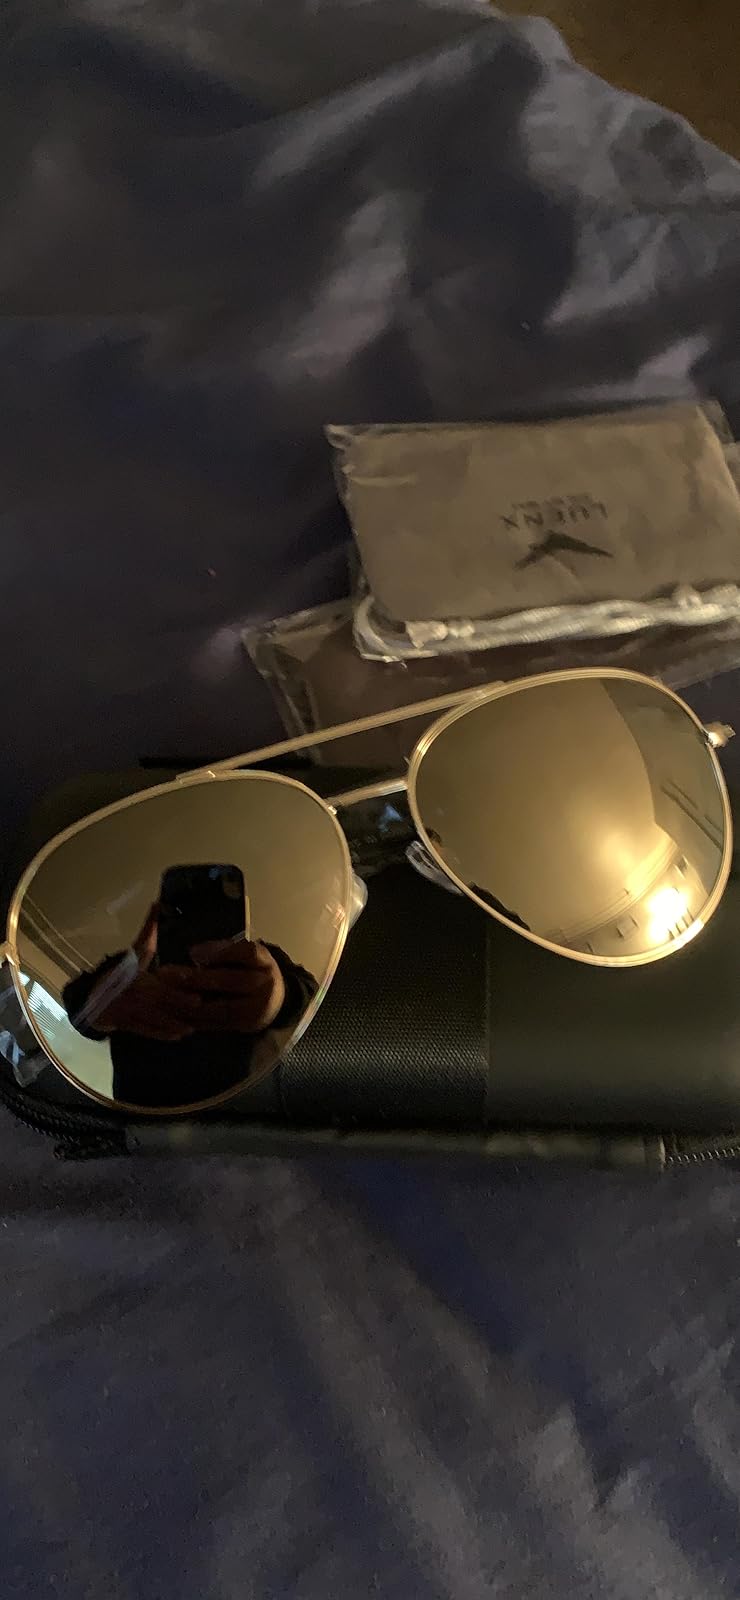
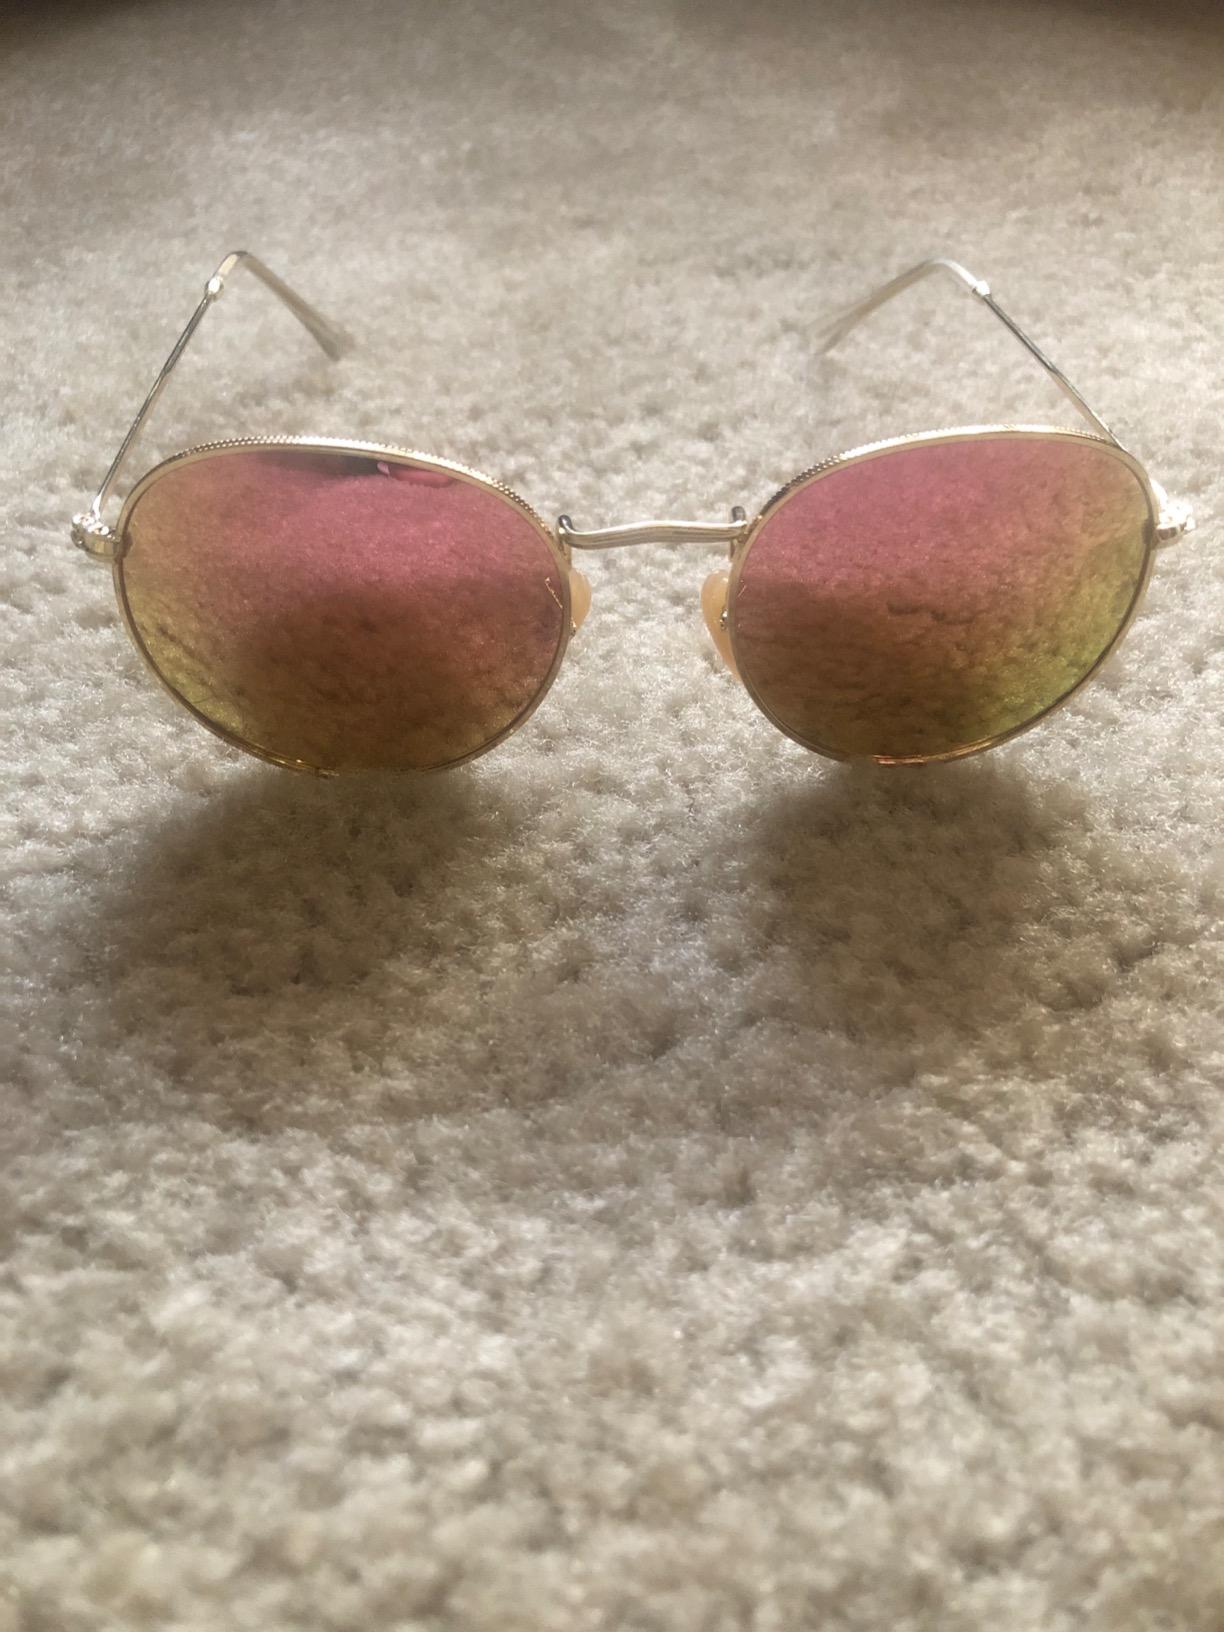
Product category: accessories_sunglasses
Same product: no